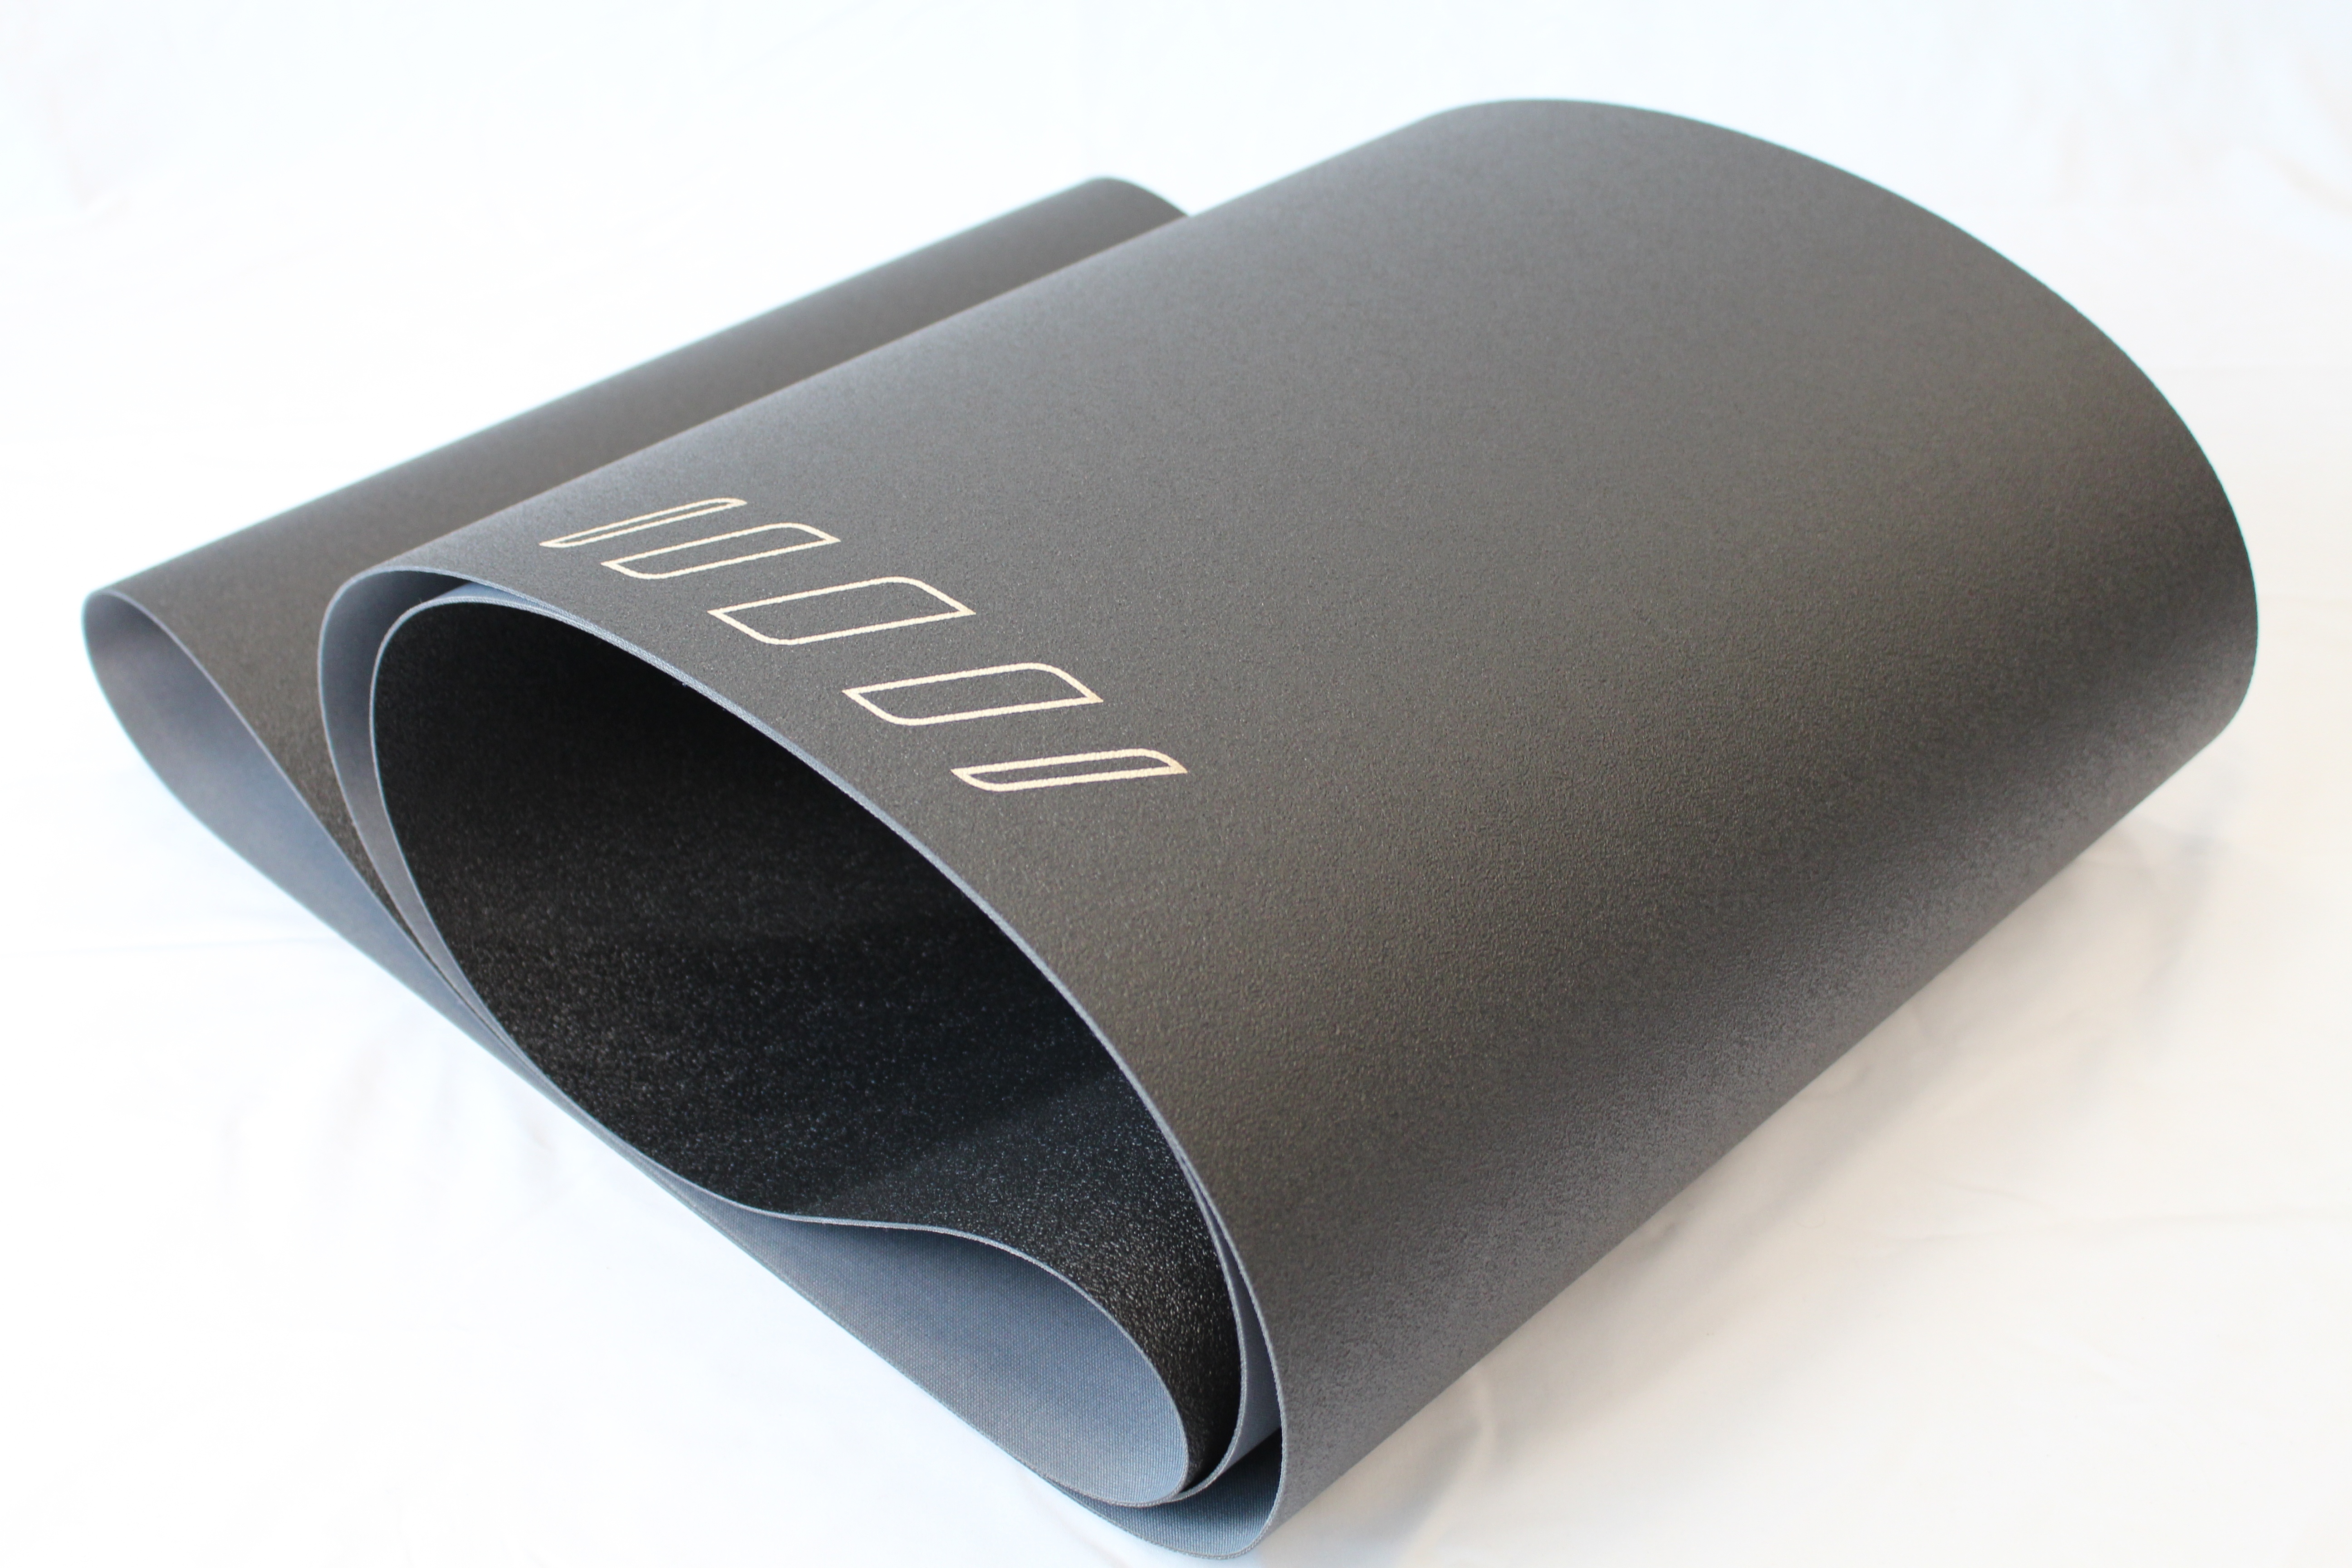
Life Fitness PREMIUM "MAINTENANCE FREE" Running Belt Safety Logo
Brand: Kamparts, Inc.
.product-description { font-family: Arial, sans-serif; color: #333; max-width: 100%; margin-bottom: 20px; } .product-description p { margin: 0.5em 0; } .product-description strong { color: #000; } .belt-size-tooltip .hidden-text { color: transparent; position: relative; cursor: pointer; } .belt-size-tooltip .hidden-text::after { content: 'Belt Dimension: 134.5 x 20'; color: #333; position: absolute; left: 0; top: -30px; white-space: nowrap; background: #fff; border: 1px solid #ccc; padding: 4px 6px; border-radius: 4px; box-shadow: 0 0 6px rgba(0,0,0,0.1); opacity: 0; transition: opacity 0.2s ease-in-out; z-index: 10; } .belt-size-tooltip:hover .hidden-text::after { opacity: 1; } .compatibility-table-container { overflow-x: auto; border-radius: 8px; margin-top: 1em; border: 1px solid #ddd; } .compatibility-table { width: 100%; border-collapse: collapse; min-width: 800px; } .compatibility-table th, .compatibility-table td { border: 1px solid #ccc; padding: 10px; text-align: left; } .compatibility-table th { background-color: #f5f5f5; } .search-bar { margin-top: 20px; margin-bottom: 10px; } .search-bar input { padding: 8px; width: 240px; font-size: 14px; border-radius: 4px; border: 1px solid #ccc; } .search-bar button { padding: 8px 12px; margin-left: 10px; font-size: 14px; border: none; background-color: #f0f0f0; cursor: pointer; border-radius: 4px; } .search-bar button:hover { background-color: #e0e0e0; } @media (max-width: 768px) { .compatibility-table th, .compatibility-table td { font-size: 13px; } } 97Ti / TR9700 / 97T INTEGRITY . . . Belt Dimension: 134.5 x 20 With Laser Engraved Safety Logo Maintenance Free Technology Permanent Urethane Impregnated Lubrication No Additional Lubrication Required for the Life of the Product “Never needs wax or silicone oil” Full Commercial Long Belt Life High Quality Overlap Splice Assembly Durable Thermoplastic Polyurethane Orange Peel Surface MADE IN SWITZERLAND ASSEMBLED IN THE USA Fits the Following Models: Copy Table MODEL SUB MODEL SERIAL NUMBER OEM PART NUMBER TR9700 NEXT GENERATION HTM, HTP 0K58013970000 or 0K58-01397-0000 97T INTEGRITY TDL 0K58013970000 or 0K58-01397-0000 97Ti TWY, TST, TDT, ATV, TTO, TWG, WTD, TTN 0K58013970000 or 0K58-01397-0000 97TE TSV, TSN, TTM, ATW 0K58013970000 or 0K58-01397-0000 97TW TWG, WTD 0K58013970000 or 0K58-01397-0000 const input = document.getElementById('searchInput'); const table = document.getElementById('compatibilityTable'); const copyBtn = document.getElementById('copyButton'); input.addEventListener('input', function () { const filter = this.value.toUpperCase(); const rows = table.getElementsByTagName('tr'); for (let i = 1; i cell.innerText.trim()); text += cells.join('\t') + '\n'; } navigator.clipboard.writeText(text) .then(() => alert("✅ Compatibility table copied to clipboard!")) .catch(err => alert("❌ Failed to copy table: " + err)); });
Category: Sporting Goods > Fitness & General Exercise Equipment > Cardio > Cardio Machine Accessories & Parts > Treadmill Accessories & Parts > Treadmill Belts